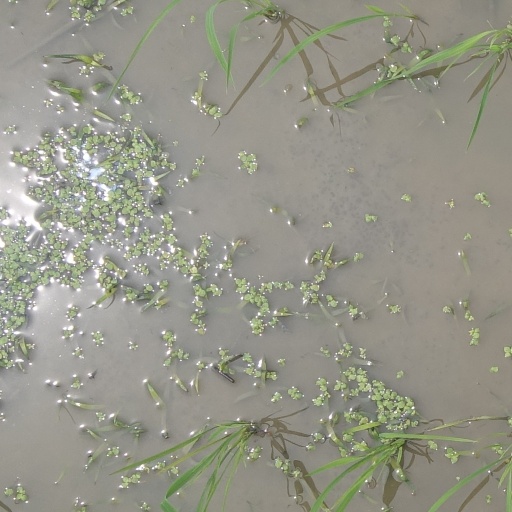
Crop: rice